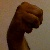
The image shows a hand gesture representing the letter 'M' in Indian Sign Language.